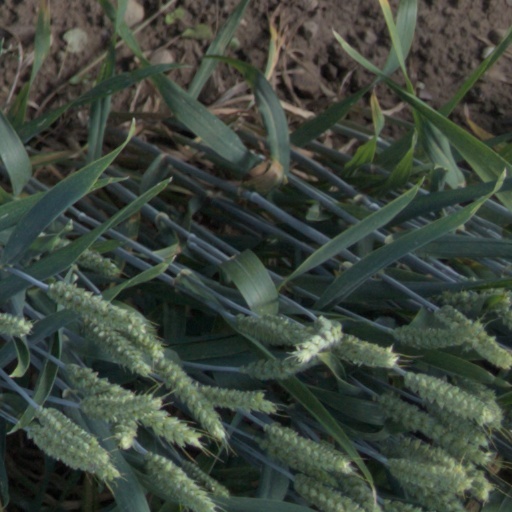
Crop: wheat